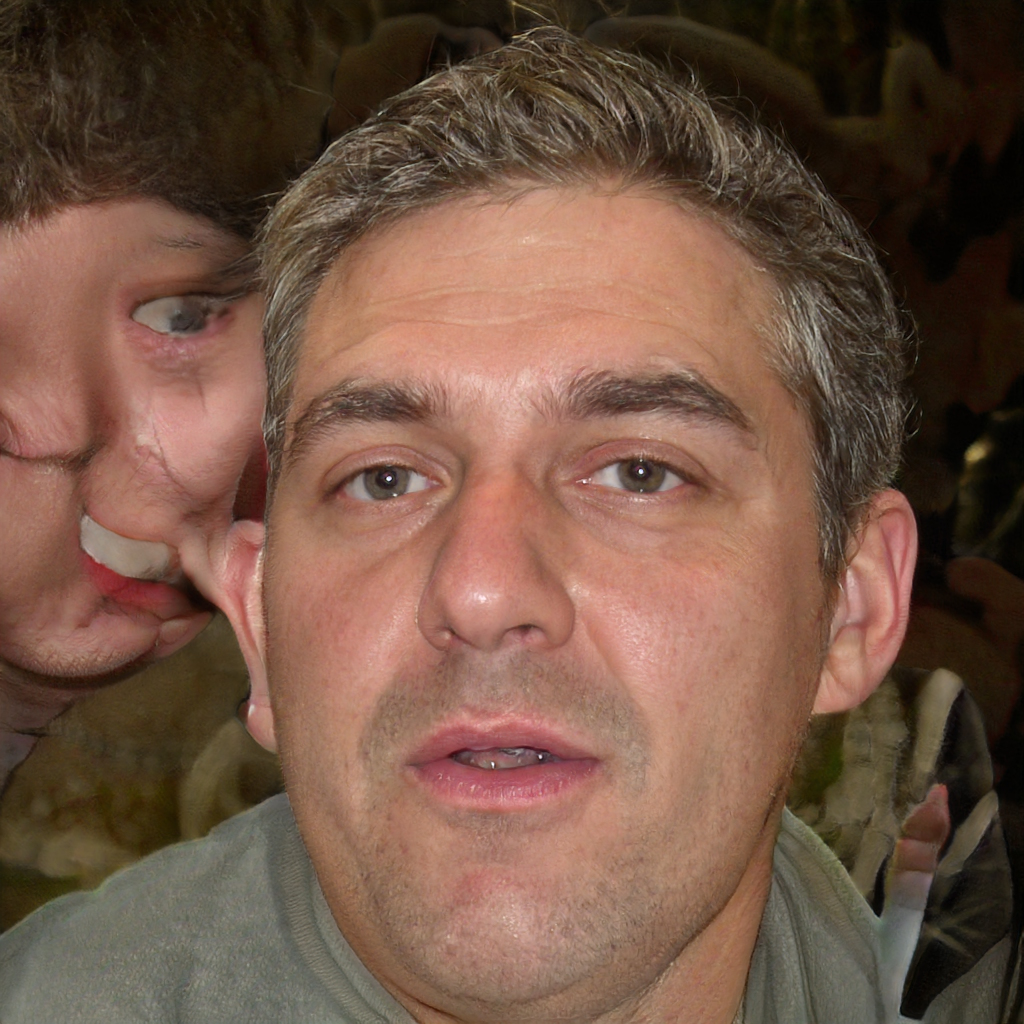
Gender: Male